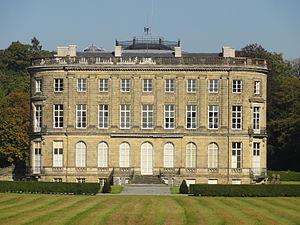
Château de l'Hermitage, lieu de la fondation de la Compagnie des mines d'Anzin, Condé-sur-l'Escaut, Nord, Nord-Pas-de-Calais, France. This building is classé au titre des Monuments Historiques. It is indexed in the Base Mérimée, a database of architectural heritage maintained by the French Ministry of Culture,
La chronologie du bassin minier du Nord-Pas-de-Calais au XVIIIᵉ siècle est marquée par la poursuite du grappillage dans le Boulonnais, mais surtout par la découverte de la houille le 3 février 1720 par la Société Desaubois à la fosse Jeanne Colard de Fresnes-sur-Escaut. Quatorze ans plus tard, le charbon est remonté de la fosse du Pavé à Anzin. Dès lors, les tentatives et les ouvertures de puits se multiplient, les échecs restant nombreux, puis les sociétés rivales.
Le château de l'Hermitage est situé sur la commune française de Condé-sur-l'Escaut, à proximité de la frontière belge. Il a été construit entre 1786 et 1789 par l'architecte Jean-Baptiste Chaussard pour le prince Anne-Emmanuel de Croÿ.
Cet article recense de manière non exhaustive les châteaux, maisons fortes, mottes castrales, situés dans le département français du Nord. Il est fait état des inscriptions et classements au titre des monuments historiques.
Jean-Jacques Desandrouin, très souvent nommé Jacques Desandrouin, né le 25 mai 1681 à Lodelinsart et mort en ce même lieu le 16 novembre 1761, est un maître de verrerie, de forges et de houillères. Fondateur de la Compagnie des mines d'Anzin, il est un des premiers entrepreneurs du charbon français. Il fut également bailli de Charleroi.